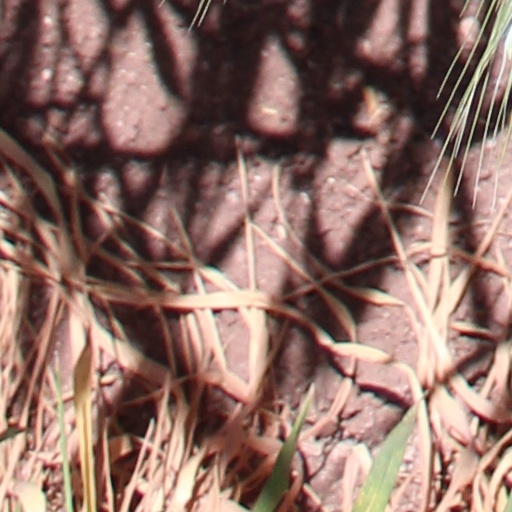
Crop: wheat